Nucleic acid structure determination

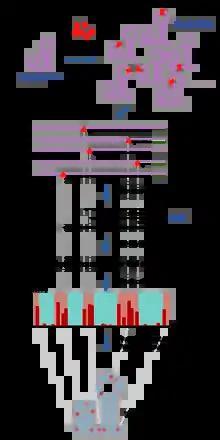
A schematic figure explaining the steps in a typical chemical probing experiment to assay the structure of RNA molecules.

RNA chemical probing uses chemicals that react with RNAs. Importantly, their reactivity depends on local RNA structure e.g. base-pairing or accessibility. Differences in reactivity can therefore serve as a footprint of structure along the sequence. Different reagents react at different positions on the RNA structure, and have different spectra of reactivity. Recent advances allow the simultaneous study of the structure of many RNAs (transcriptome-wide probing) and the direct assay of RNA molecules in their cellular environment (in-cell probing).